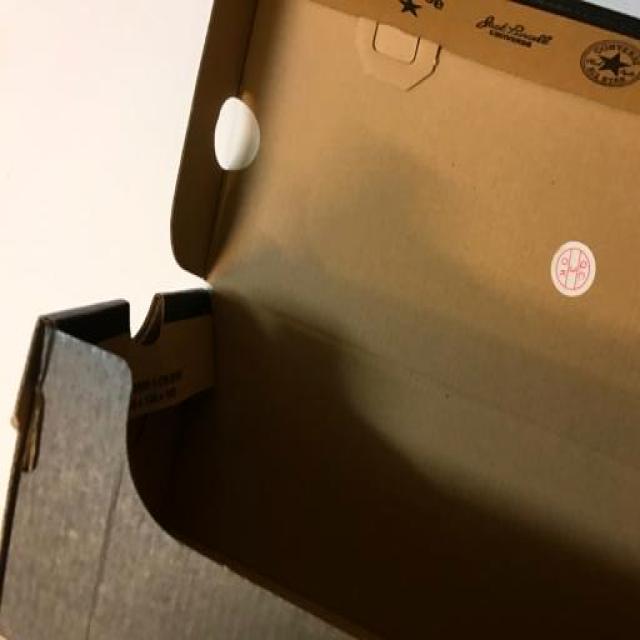
Label: Cardboard